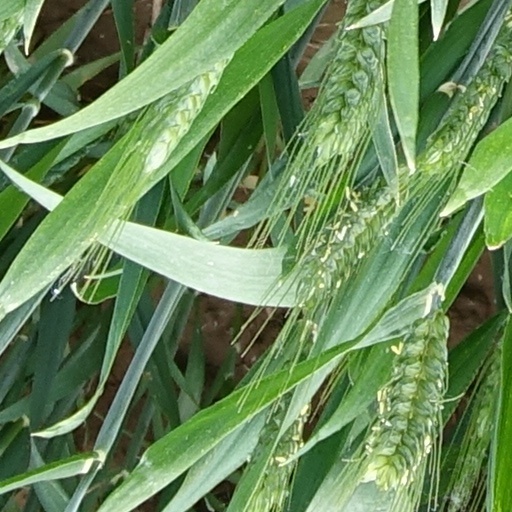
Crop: wheat